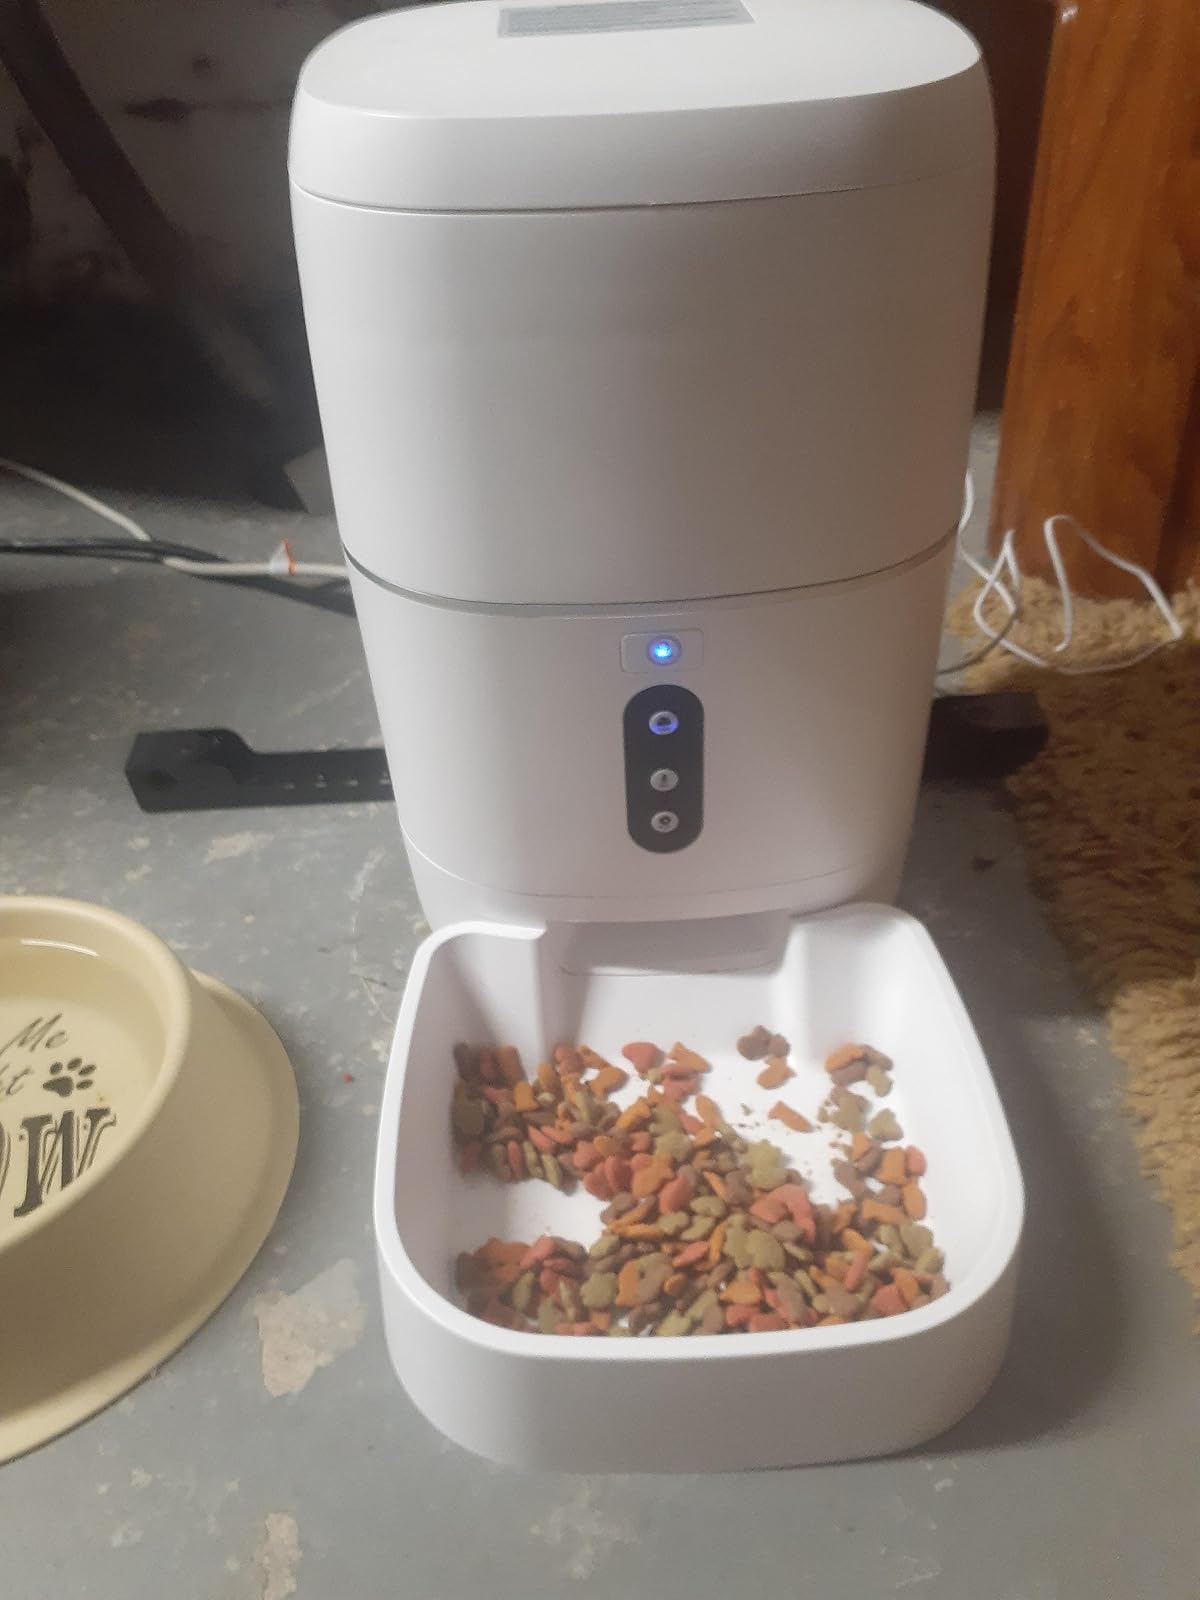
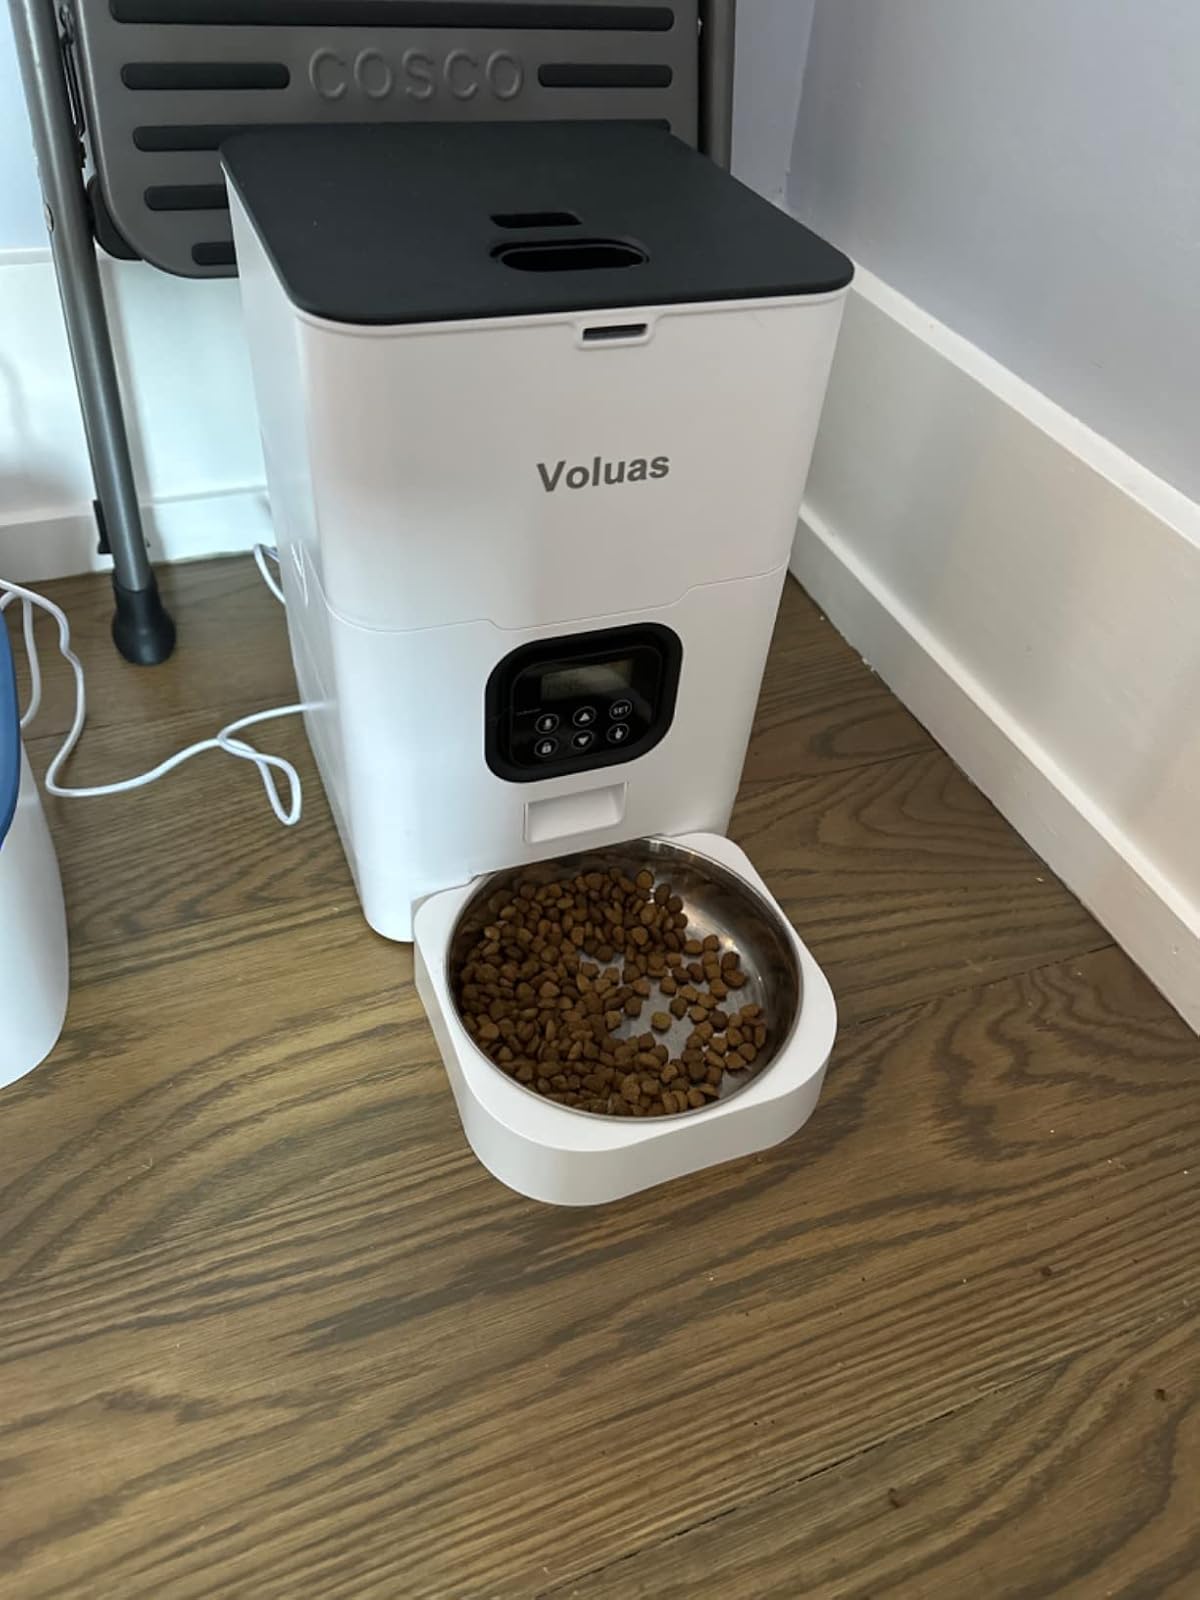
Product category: items_feeder
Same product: no